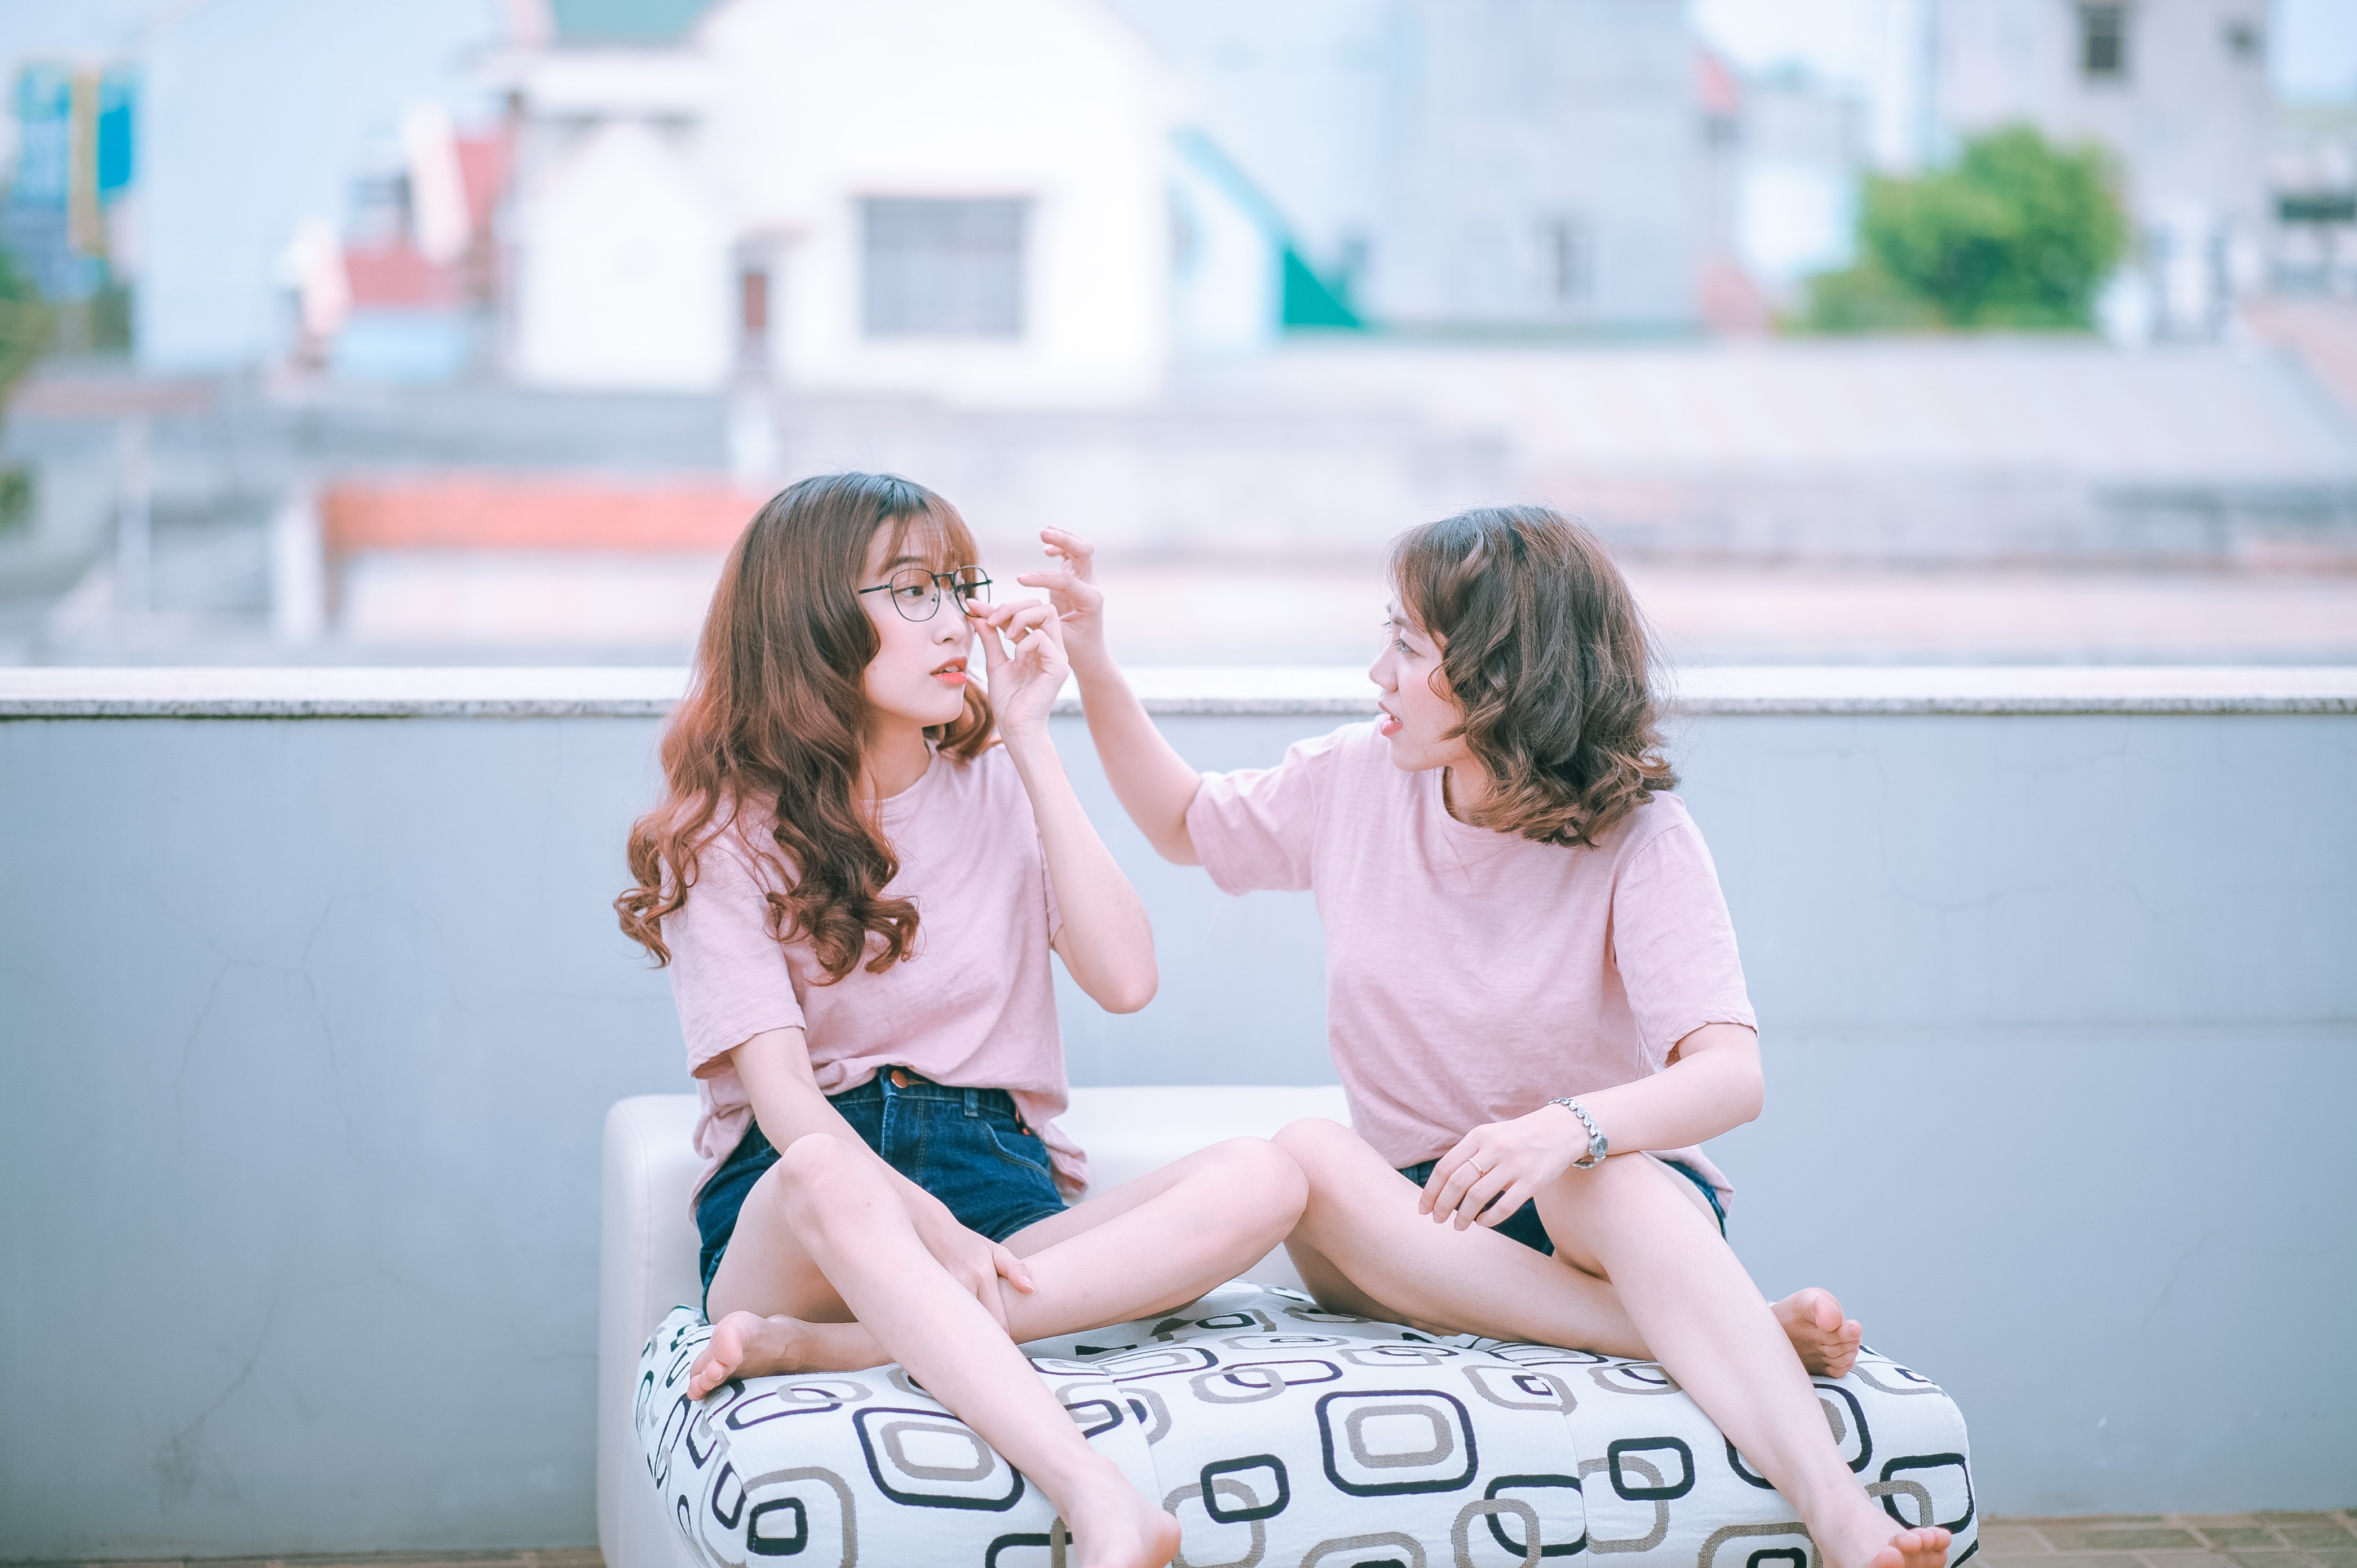
nature, person, people, sky, woman, hair, field, photography, sunlight, morning, cute, summer, female, portrait, model, young, youth, natural, romance, human, fashion, lady, lifestyle, healthy, bride, fitness, smiling, smile, teenager, caucasian, posing, outdoors, long, face, ceremony, girls, women, photograph, skin, pose, sexy, style, pretty, fit, shape, beautiful women, attractive, elegance, adult, glamour, photo shoot, portrait photography